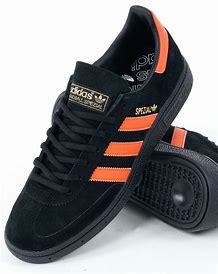
Brand: Adidas
Model: Handball Spezial